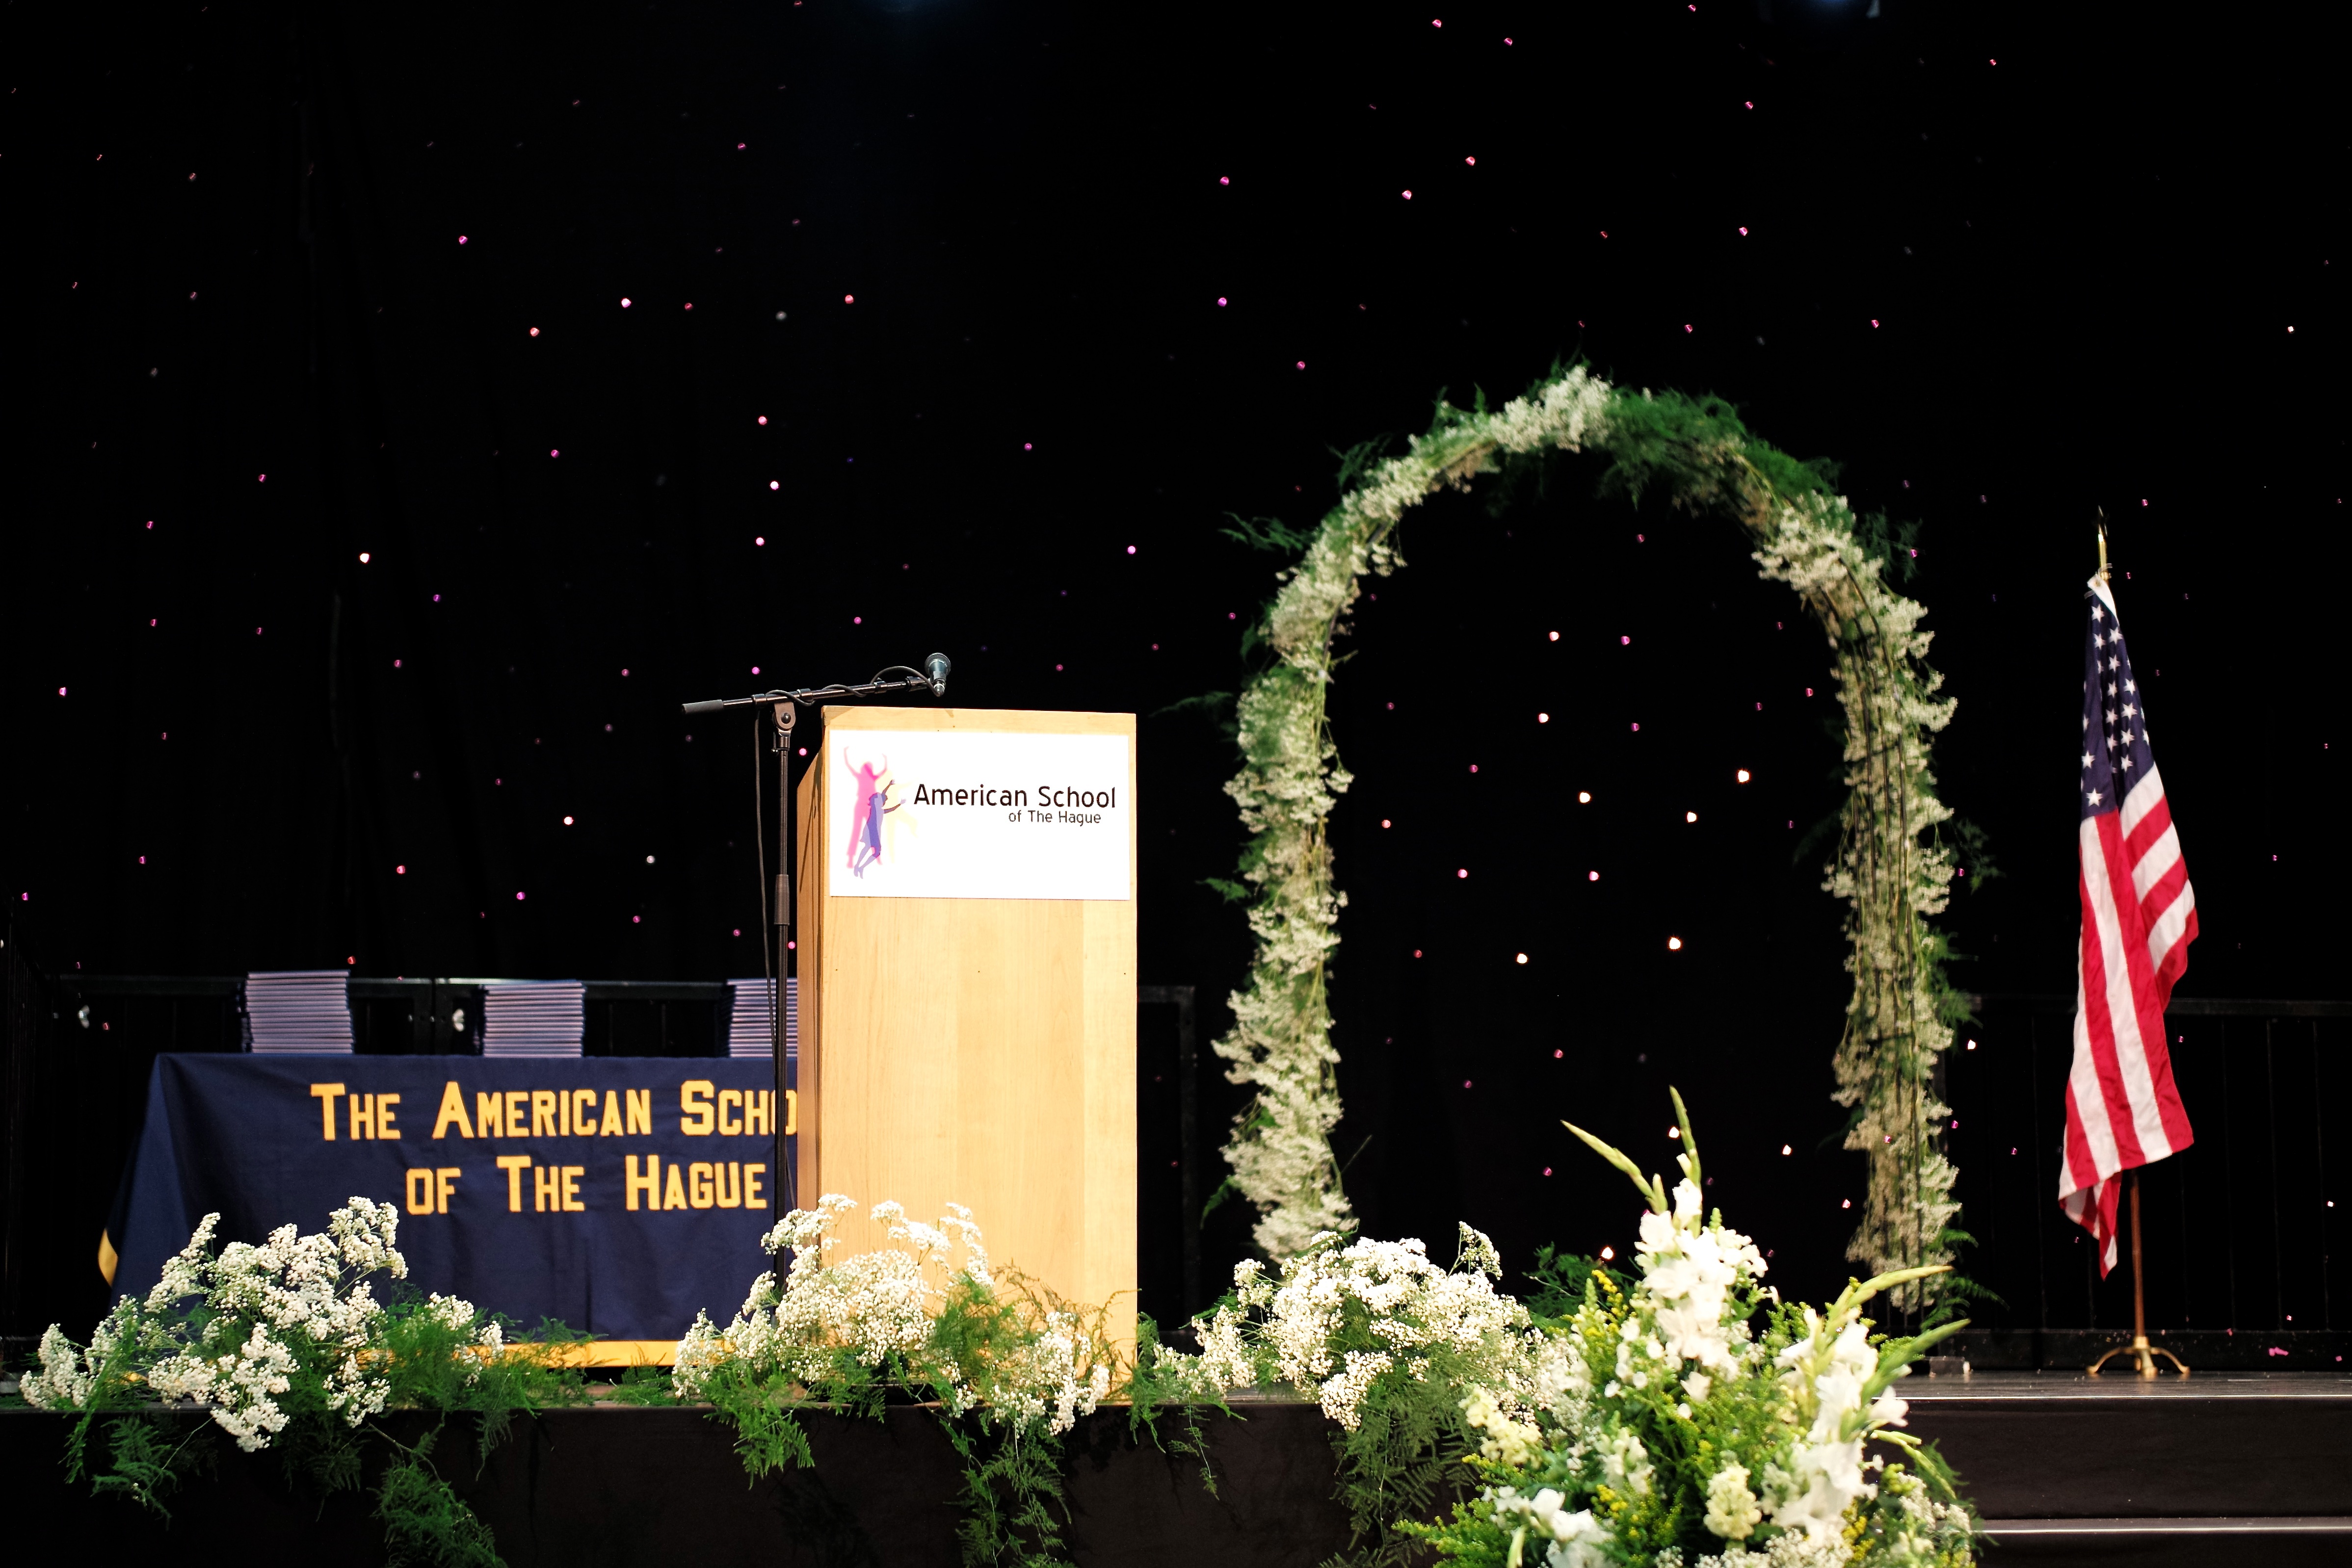
light, night, europe, high, ash, christmas decoration, ceremony, m, f14, students, 50, school, leica, 240, summilux, graduation, typ, diploma, graduates, capandgown, screenshot